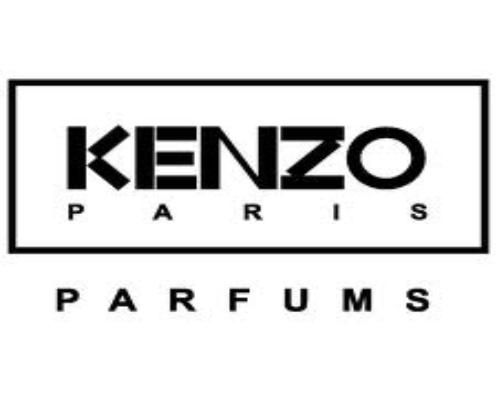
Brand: Kenzo
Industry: Clothes